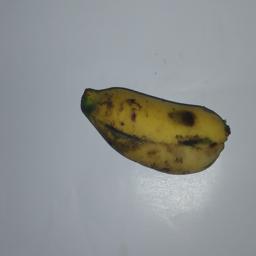
Banana variety: Champa Kola